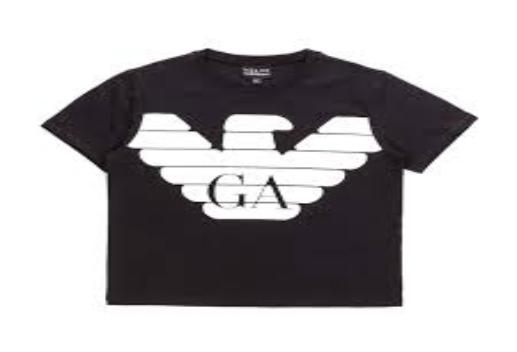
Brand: Armani Junior
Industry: Clothes